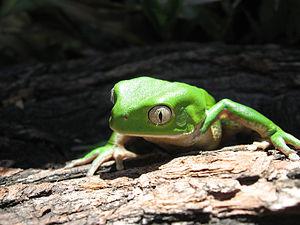
Phyllomedusa iheringii est une espèce d'amphibiens de la famille des Phyllomedusidae.